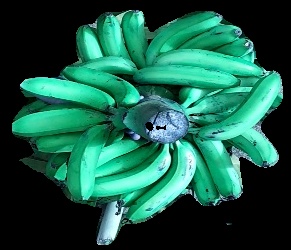
Variety: pachbale
Grade: grade3